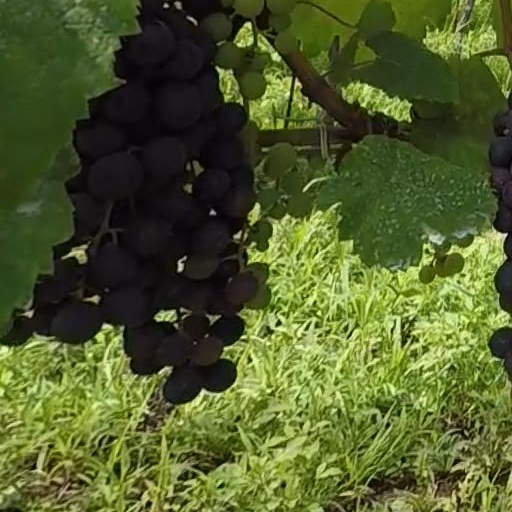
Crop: grape